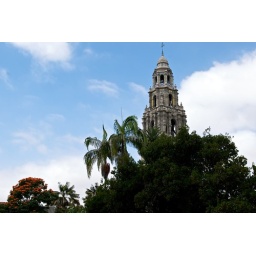
the tower above the trees